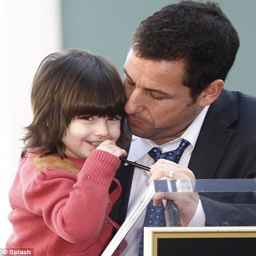
his daughters interrupted his speech with a cute message for their father